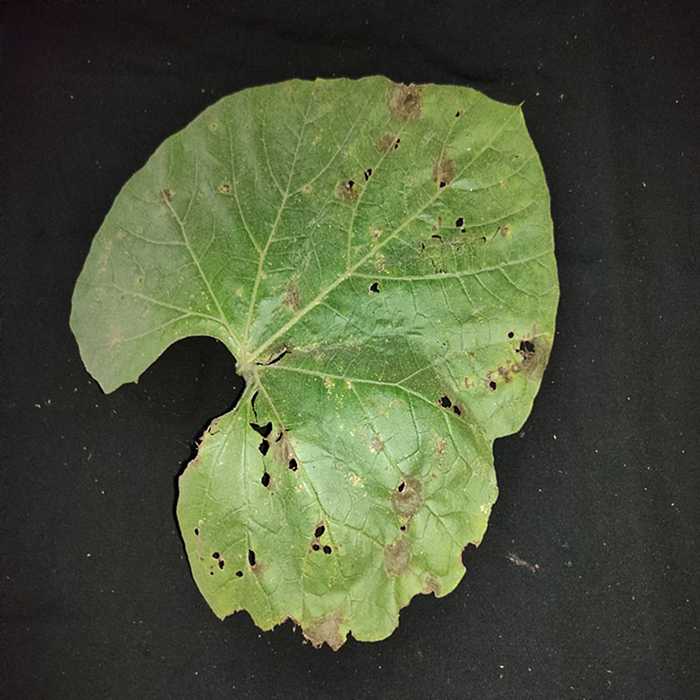
Plant: Bottle gourd
Label: Anthracnose